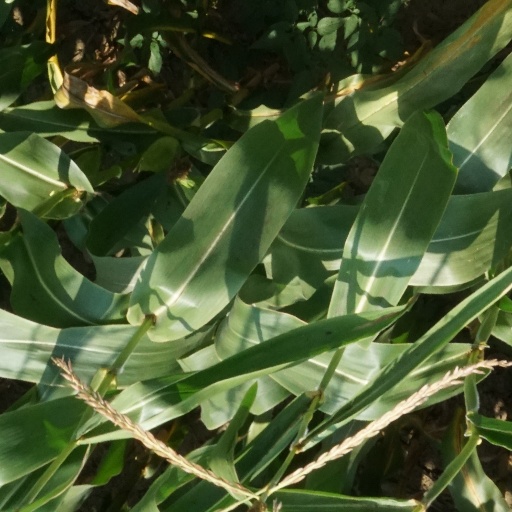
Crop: maize; corn